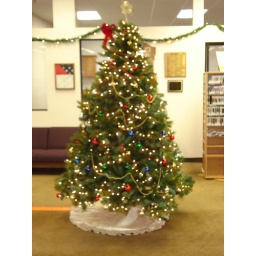
Christmas tree in front of computer lab.